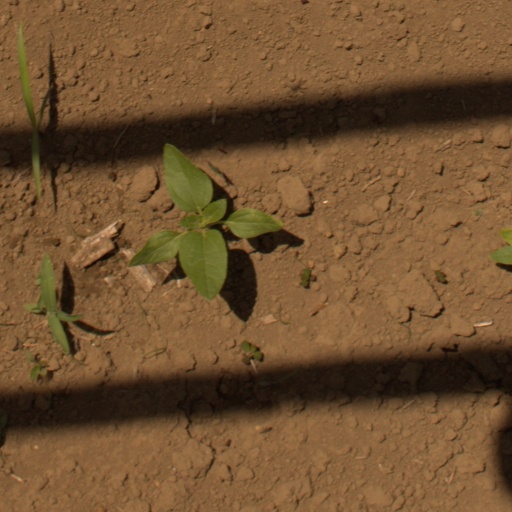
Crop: Jerusalem artichoke